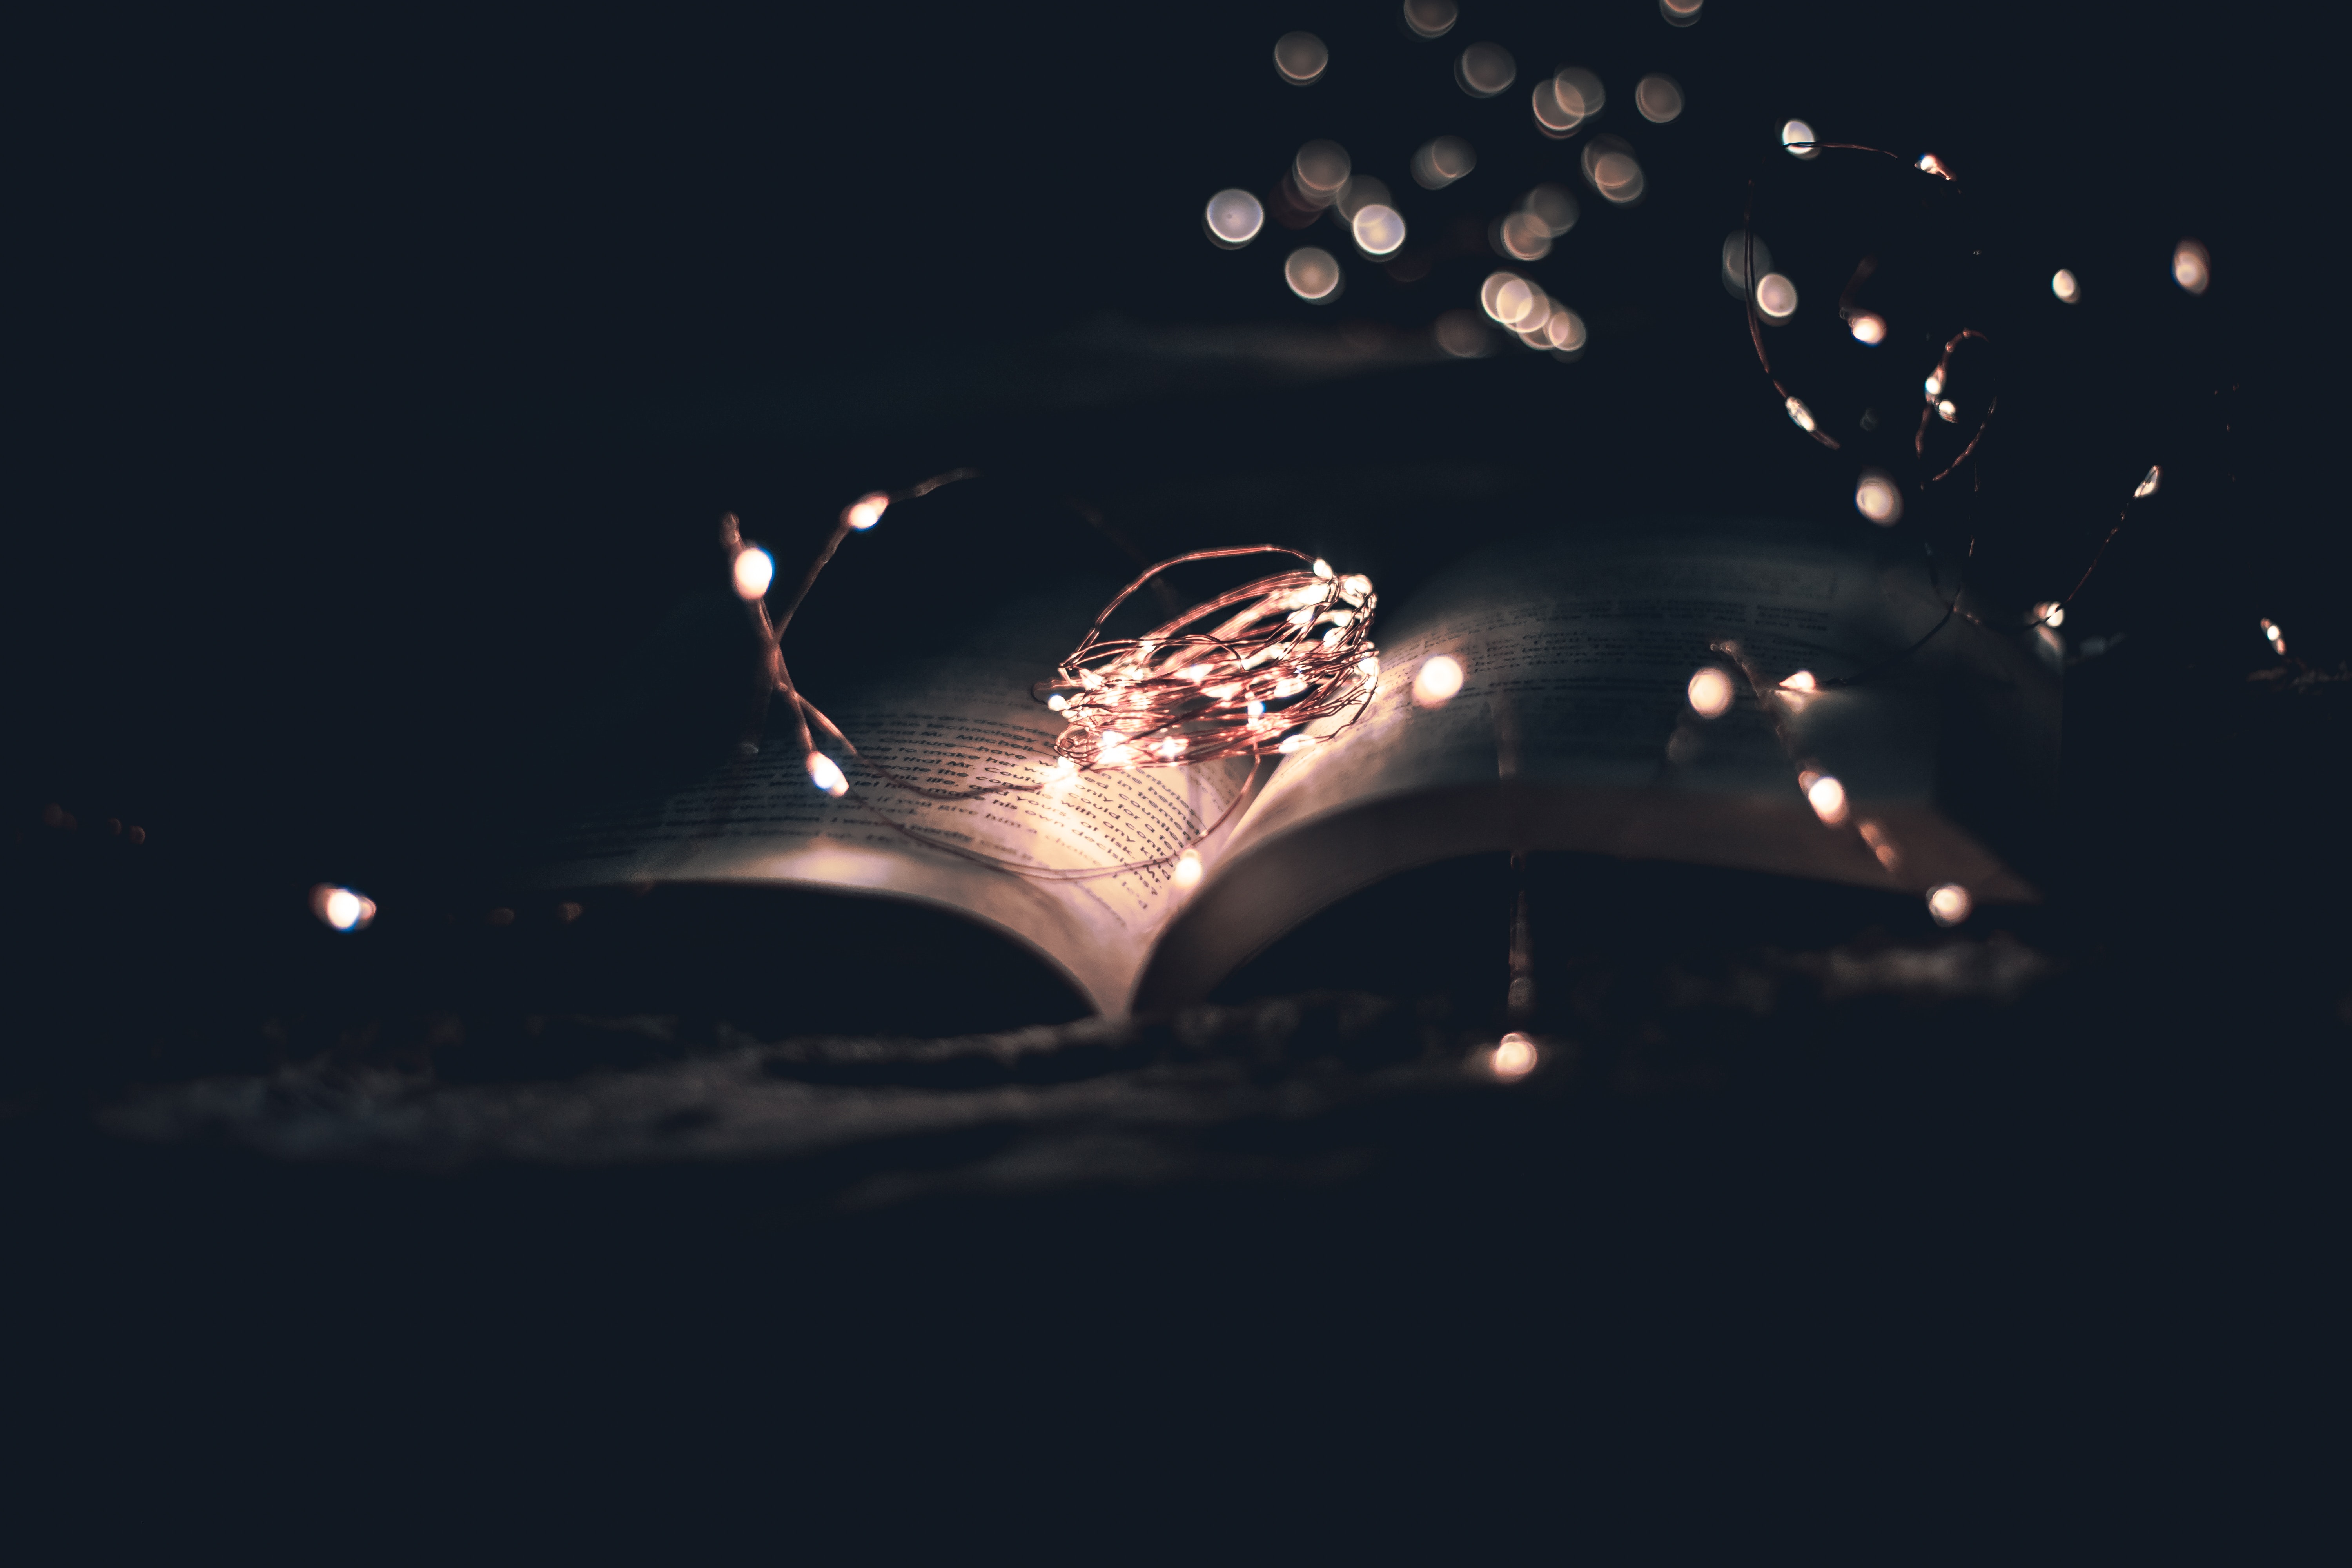
water, sky, light, night, lighting, darkness, photography, space, cloud, macro photography, midnight, still life photography